Caladenia rhomboidiformis

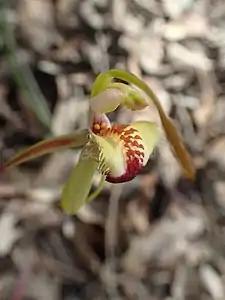
labellum detail

"Caladenia rhomboidiformis" is a terrestrial, perennial, deciduous, herb with an underground tuber and a single erect, hairy leaf, long and about wide. One or two green, yellow and red flowers long, wide are borne on a stalk tall. The sepals have yellowish to brown, club-like glandular tips long. The dorsal sepal is erect, long and wide. The lateral sepals are long, wide, turn stiffly downwards and roughly parallel to each other. The petals are long, wide, spread widely and are also turned stiffly downwards. The labellum is long, wide, broadly diamond-shaped and white to yellow with a deep red tip. The sides of the labellum have greenish teeth up to long and the tip is curled under. There are four rows of deep red calli along the mid-line of the labellum. Flowering occurs from September to October.